Brian K. Vaughan

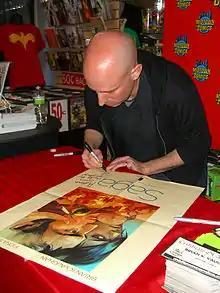
Vaughan signing a poster for his creator-owned series, "Saga"

From 2002 to 2008, Vaughan, who came to prefer writing his own characters, wrote the creator-owned monthly series "", a post-apocalyptic science fiction series about the only man to survive the apparent simultaneous death of every male mammal on Earth. The series was published in sixty issues by Vertigo and collected in a series of ten paperback volumes (and later a series of five hardcover "Deluxe" volumes). The series received Eisner Awards in 2005 and 2008, and numerous other nominations. The film rights to the series were acquired by New Line Cinema. Vaughan wrote his own screenplay for the project, though it was reported in March 2012 that Matthew Federman and Stephen Scaia were in final negotiations to write their own version.